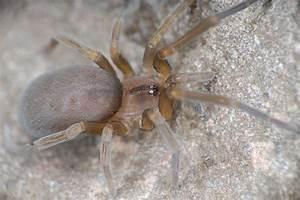
spider